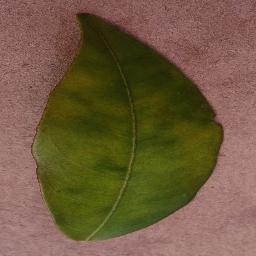
Label: Orange___Haunglongbing_(Citrus_greening)